2023 Michigan Panthers season

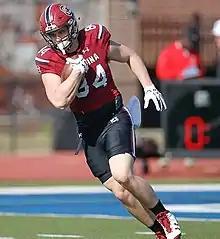
The Panthers signed Kyle Markway, who won a Super Bowl with the Los Angeles Rams in Super Bowl LVI.

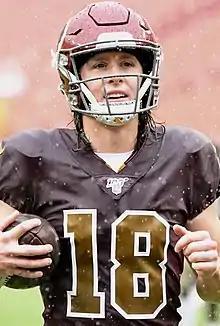
The Panthers signed Trey Quinn, who was the Mr. Irrelevant in the 2018 NFL draft.

On February 3, 2023, head coach Jeff Fisher stepped down to "spend more time with family". The Panthers named Mike Nolan as head coach.